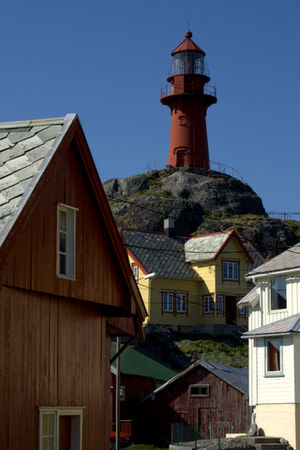
Fyrtårne i Norge / Liste over norske fyr / Møre og Romsdal
Ona fyr, Sandøy.
Fyrtårne i Norge er placeret langs den 100.915 km lange norske kyst. Der har i alt været 212 fyr, men kun 154 har været i drift samtidig. Det første fyr, som blev opført i Norge var Lindesnes fyr, som oprettedes i 1655, og det sidste bemandede fyr, som kom til, var Anda fyr, som blev færdiggjort i 1932. I dag er alle fyrene automatiserede og ubemandede. Bøkfjord fyr var i december 2006 det sidste fyr, som blev ubemandet. I dag defineres totalt 107 anlæg som fyrstationer i Norge. Ansvar for fyrbelysning og sejlemærker i Norge ligger hos Fyr- og merketjenesten i Kystverkets Hovedkontor.